List of drone strikes in Afghanistan

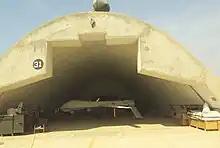
An RQ-1L Predator drone of the 57th Operations Group at a FOB in Afghanistan, 14 February 2002

The civilian casualties faced criticism and many killed being unintended targets. Amnesty International USA has also questioned the legality of drone attacks.